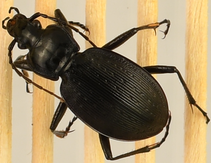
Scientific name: Carabus goryi
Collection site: Mountain Lake Biological Station NEON (MLBS), plot MLBS_010